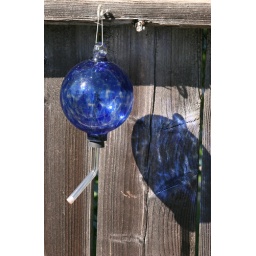
I took this in my yard of my blue blown glass birdfeeder.